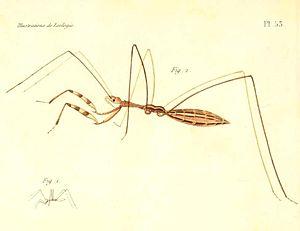
«